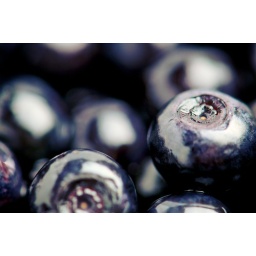
have 4 litres of these in fridge, yummy ;) strobist: softbox from top-behind, white reflectors around the pot